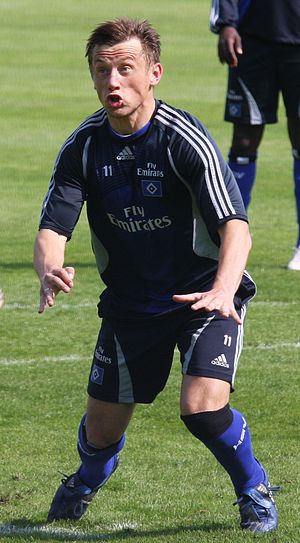
Ivica Olić
Ivica Olić er en tidligere kroatisk fodboldspiller, der sidst i karrieren spillede som angriber hos den tyske Bundesliga-klub Hamburger SV. Han kom til klubben i vinteren 2015 fra ligarivalerne VfL Wolfsburg, hvor han havde spillet de foregående tre år. Inden da havde han spillet for FC Bayern Munchen og russiske CSKA Moskva. Han spillede desuden for flere klubber i sit hjemland, blandt andet storholdet Dinamo Zagreb.